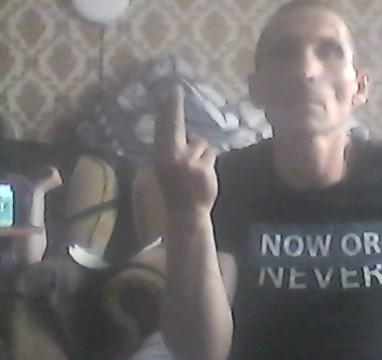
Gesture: two_up_inverted